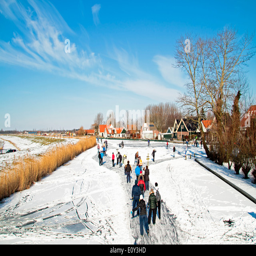
ice skating in the countryside